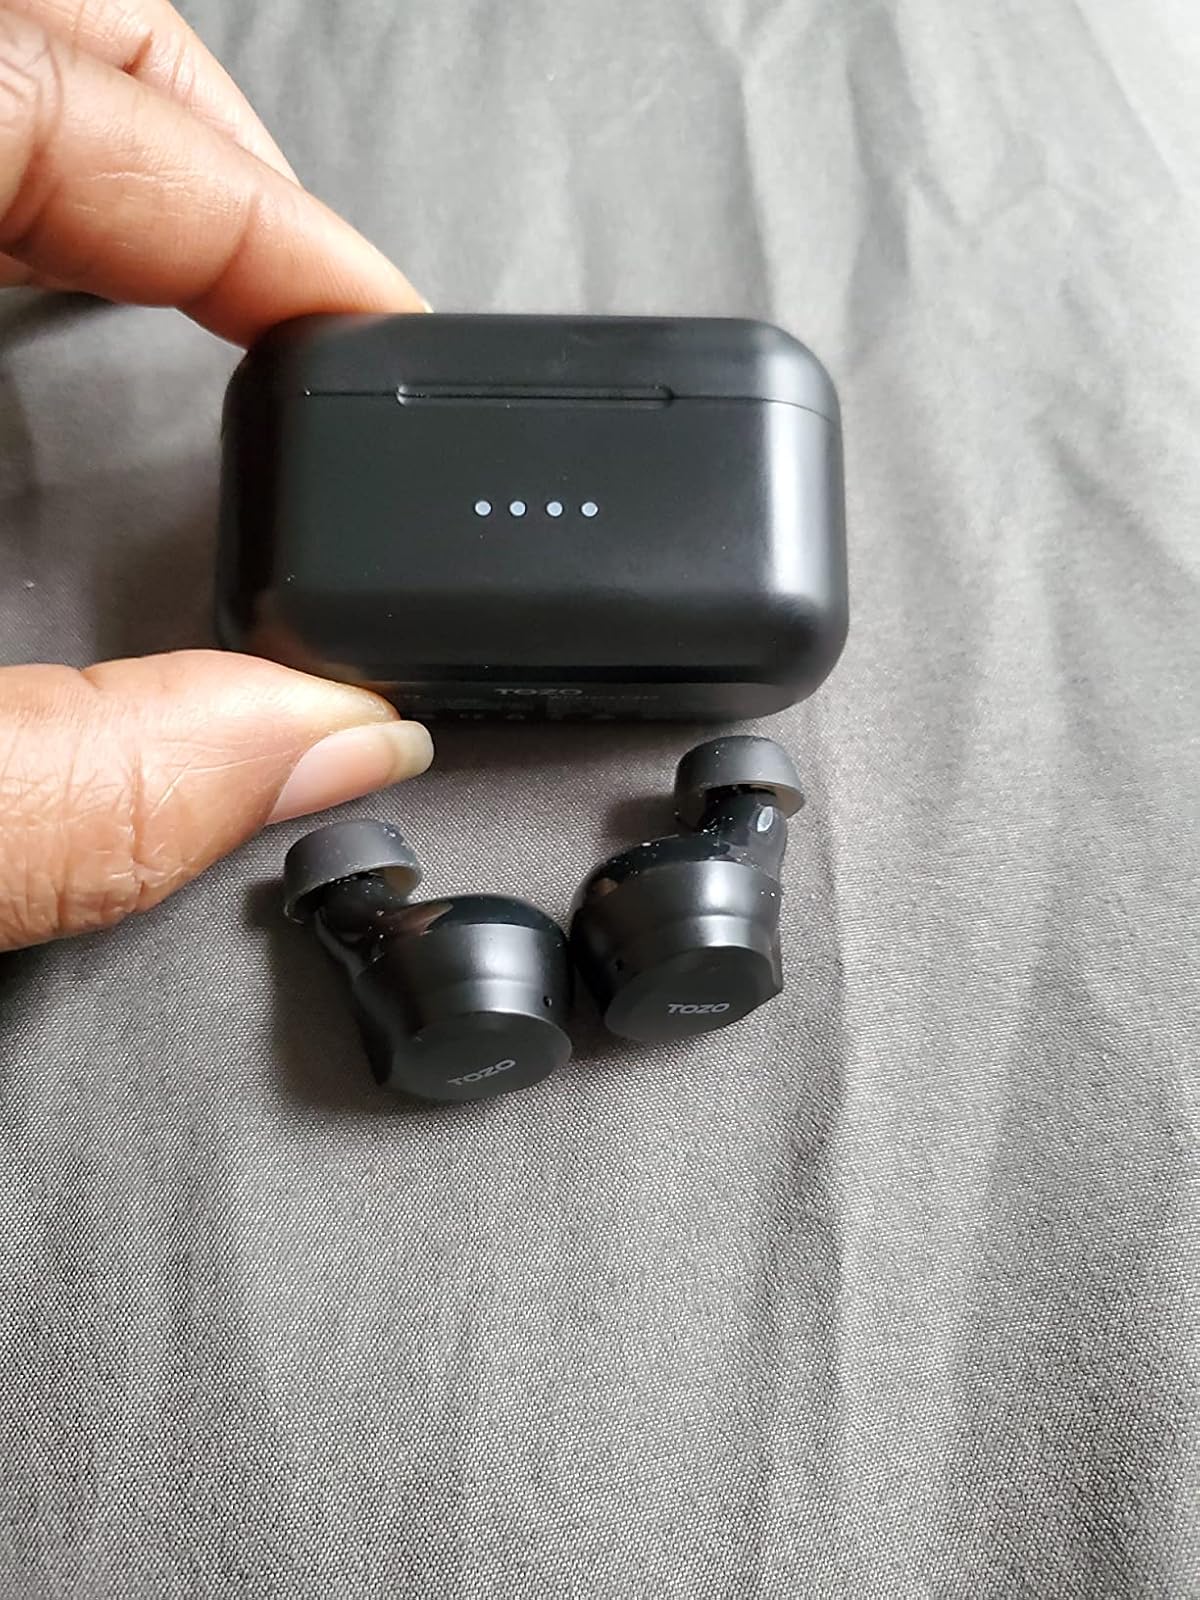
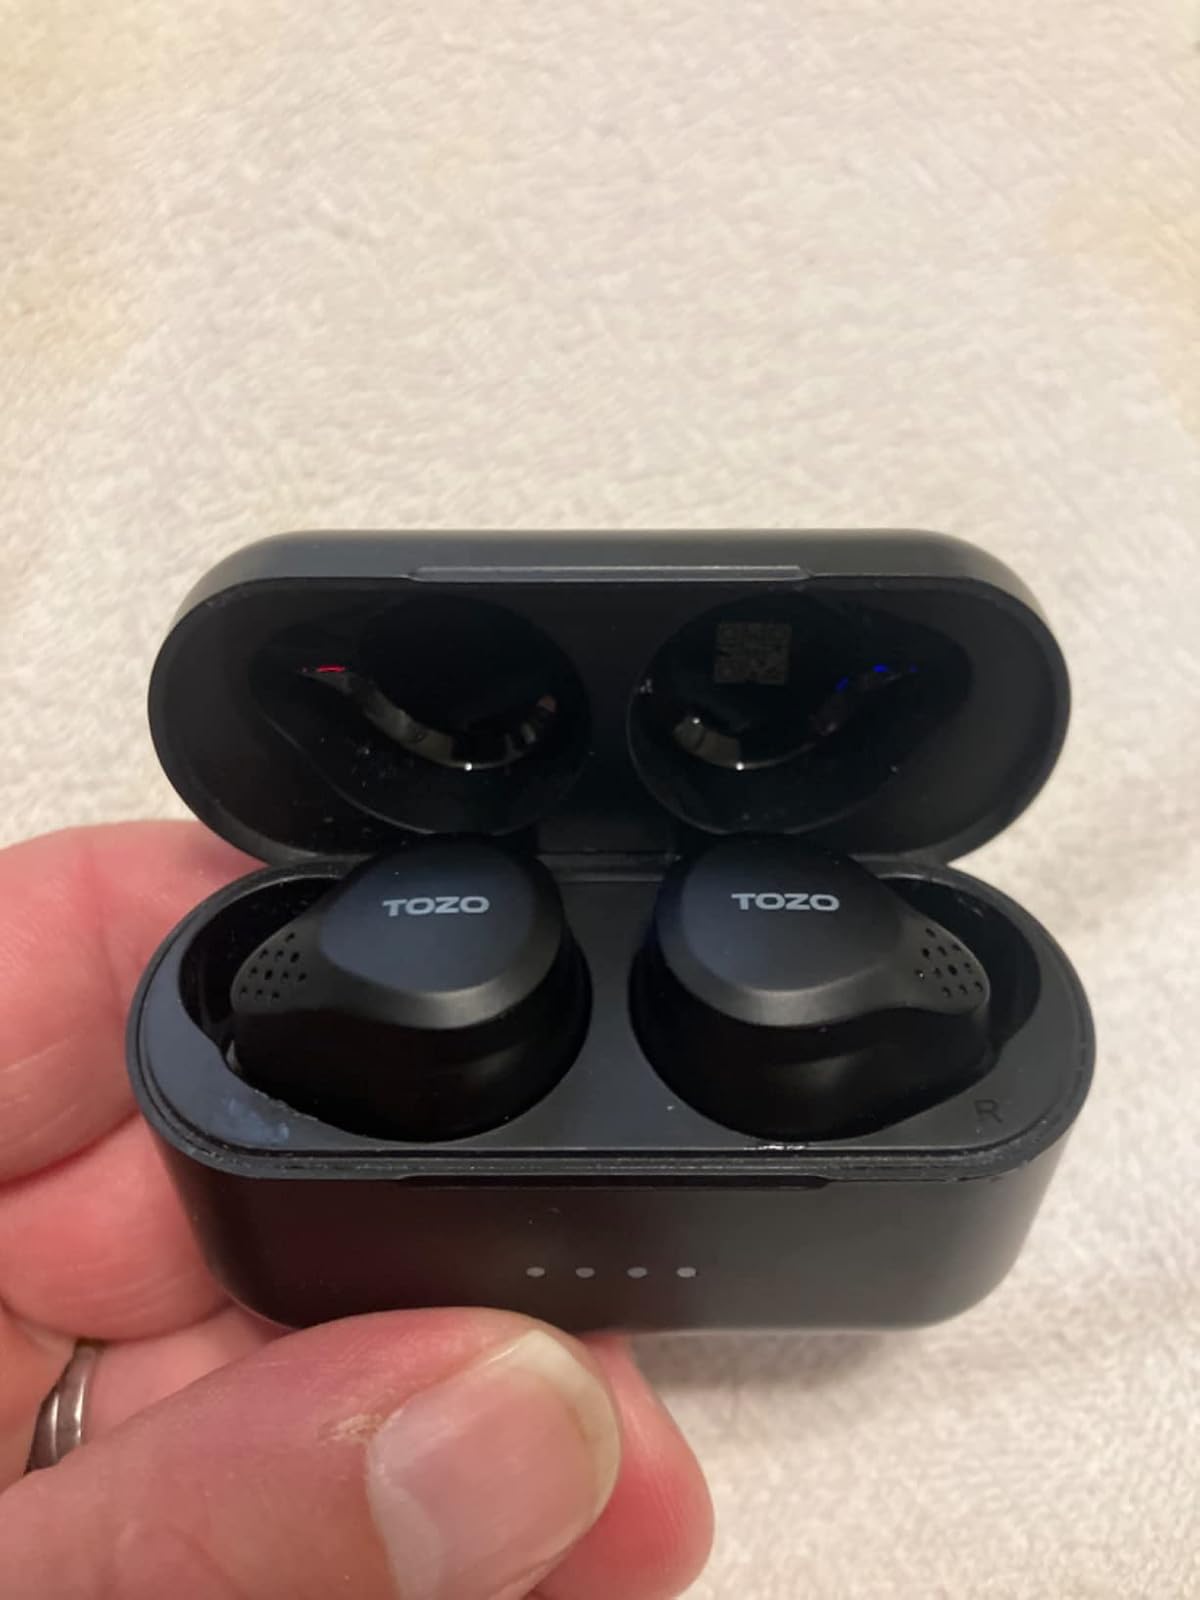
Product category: earbuds
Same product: yes